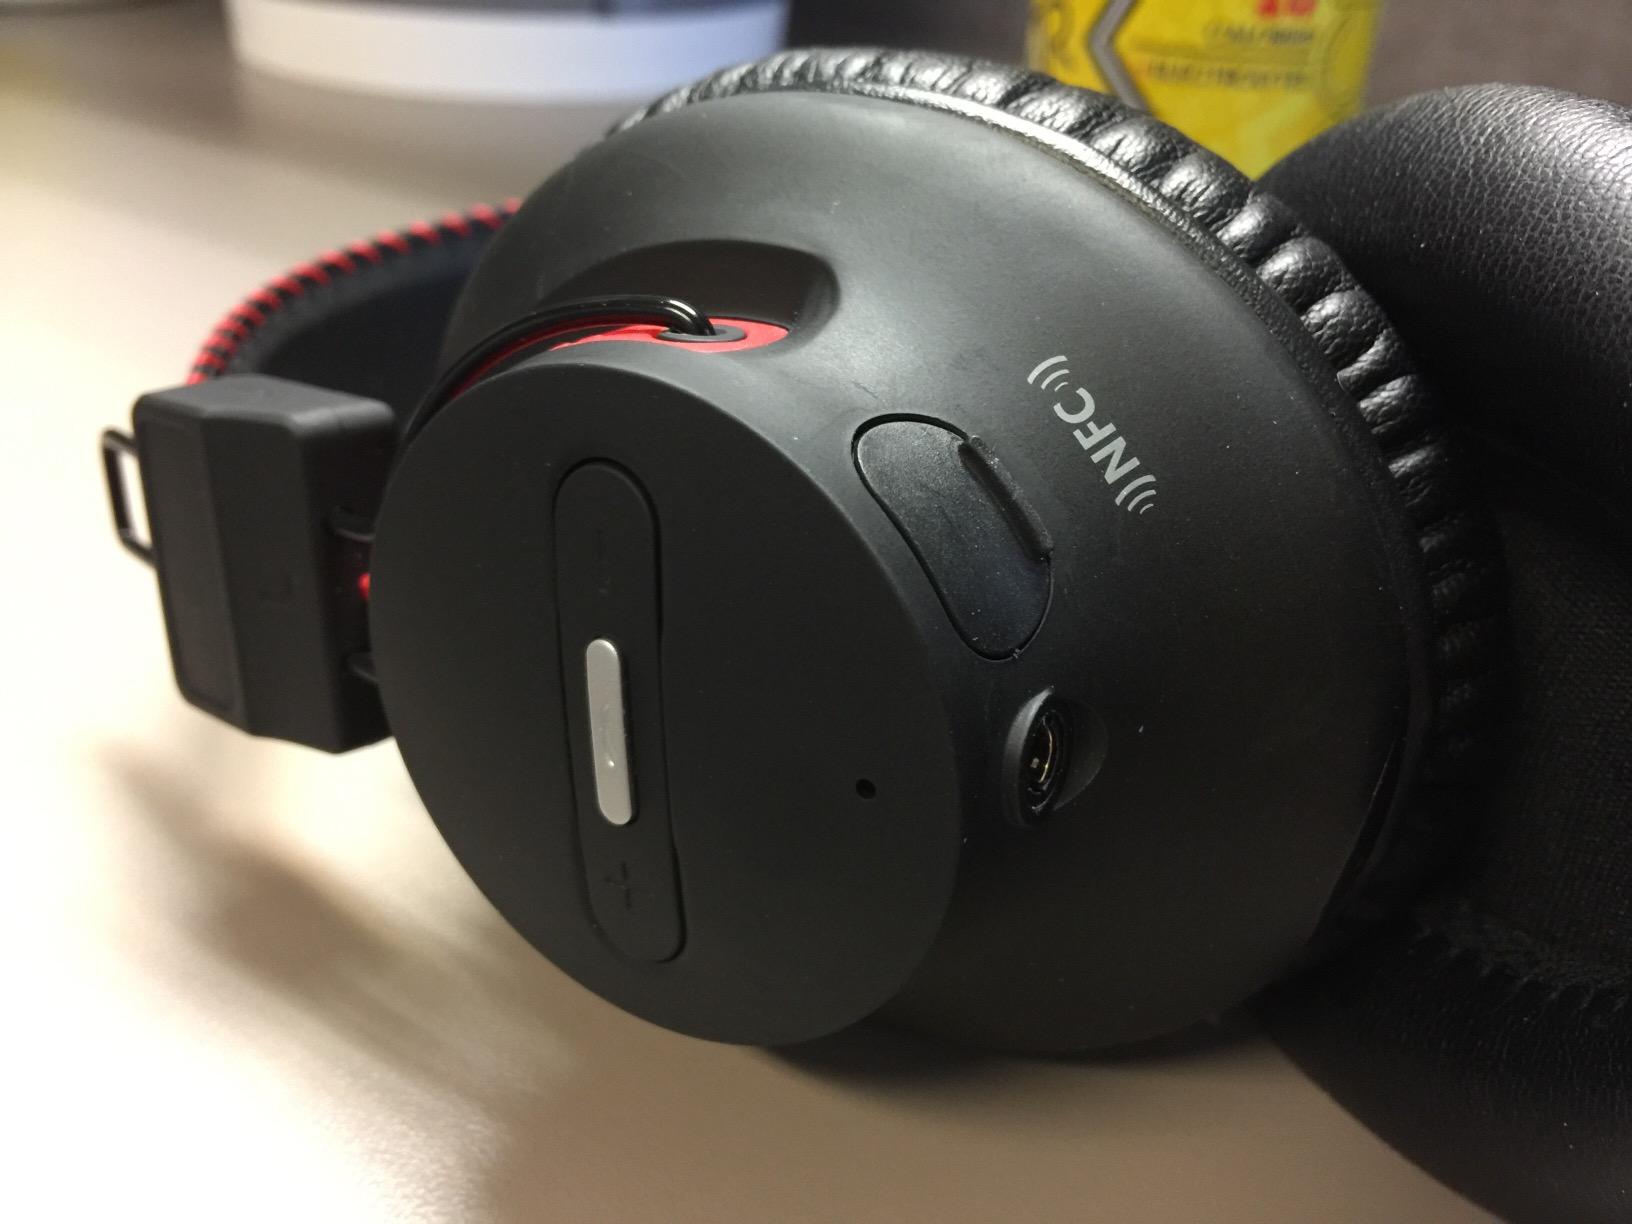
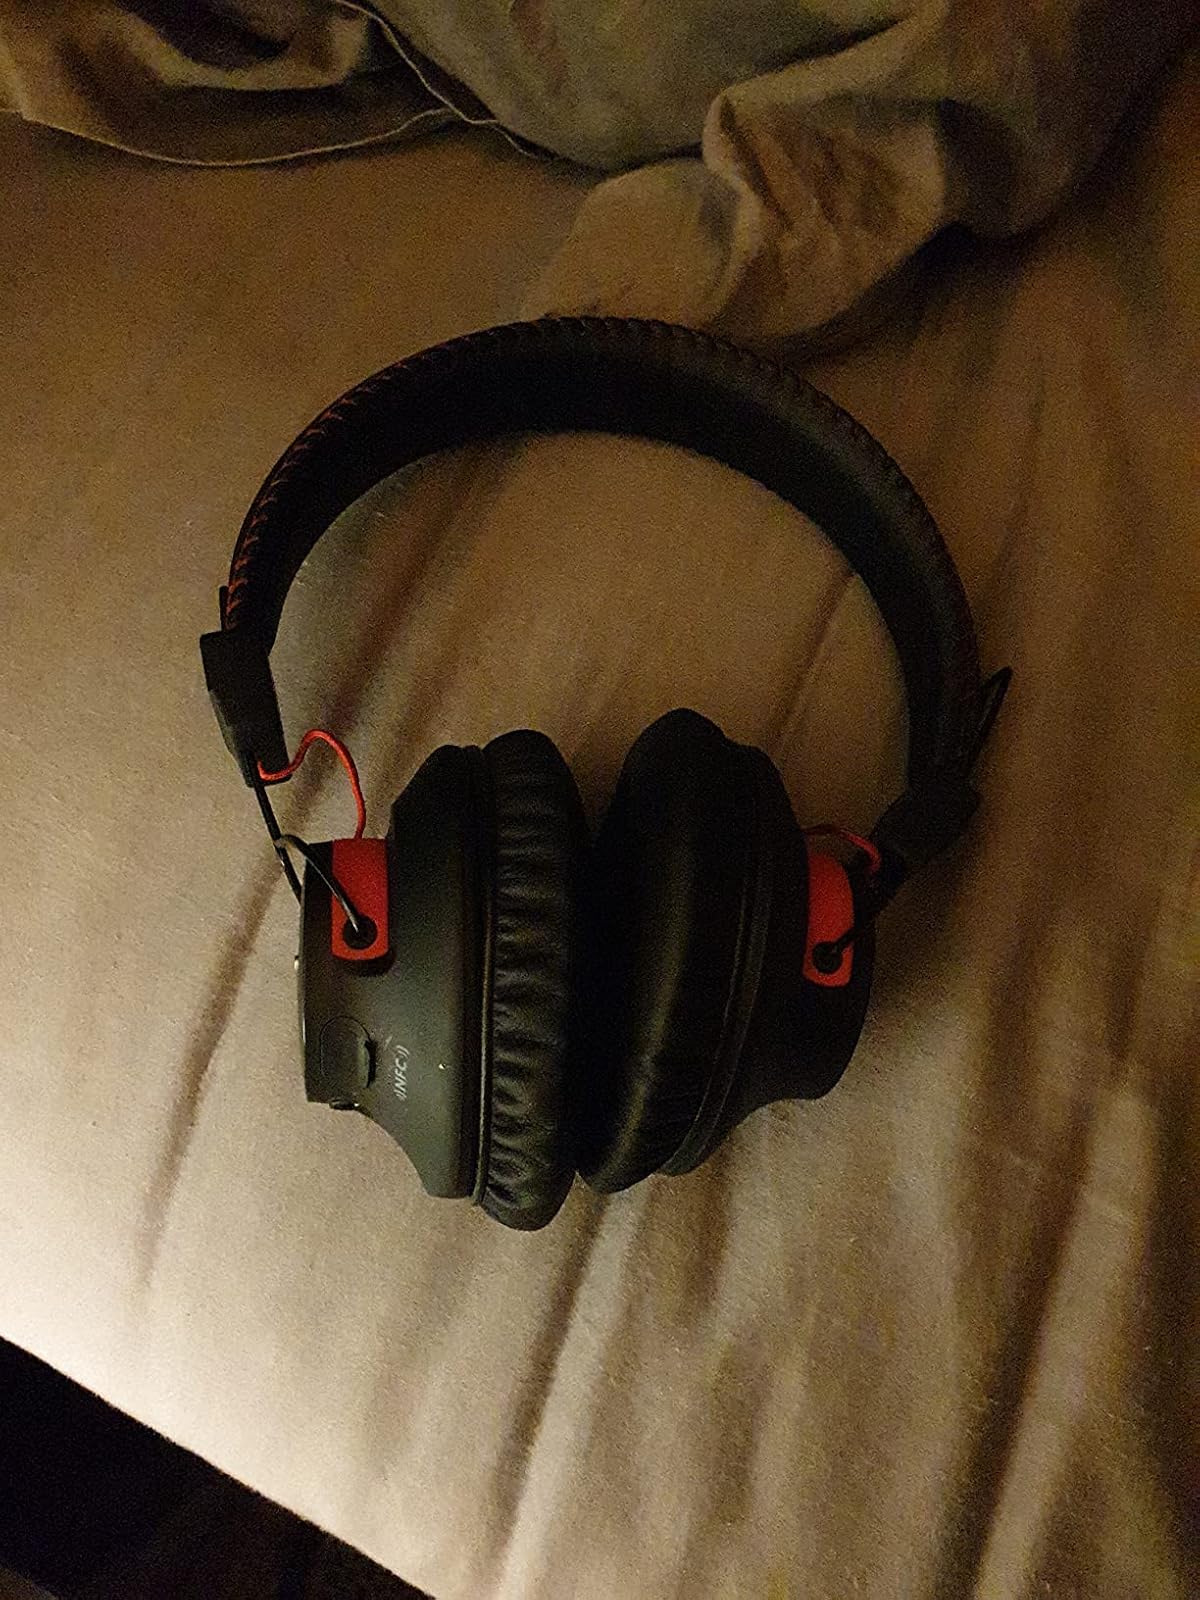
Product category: headphones
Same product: yes